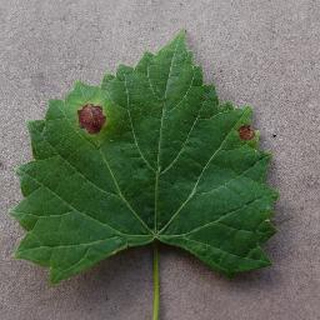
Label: grape_black_rot